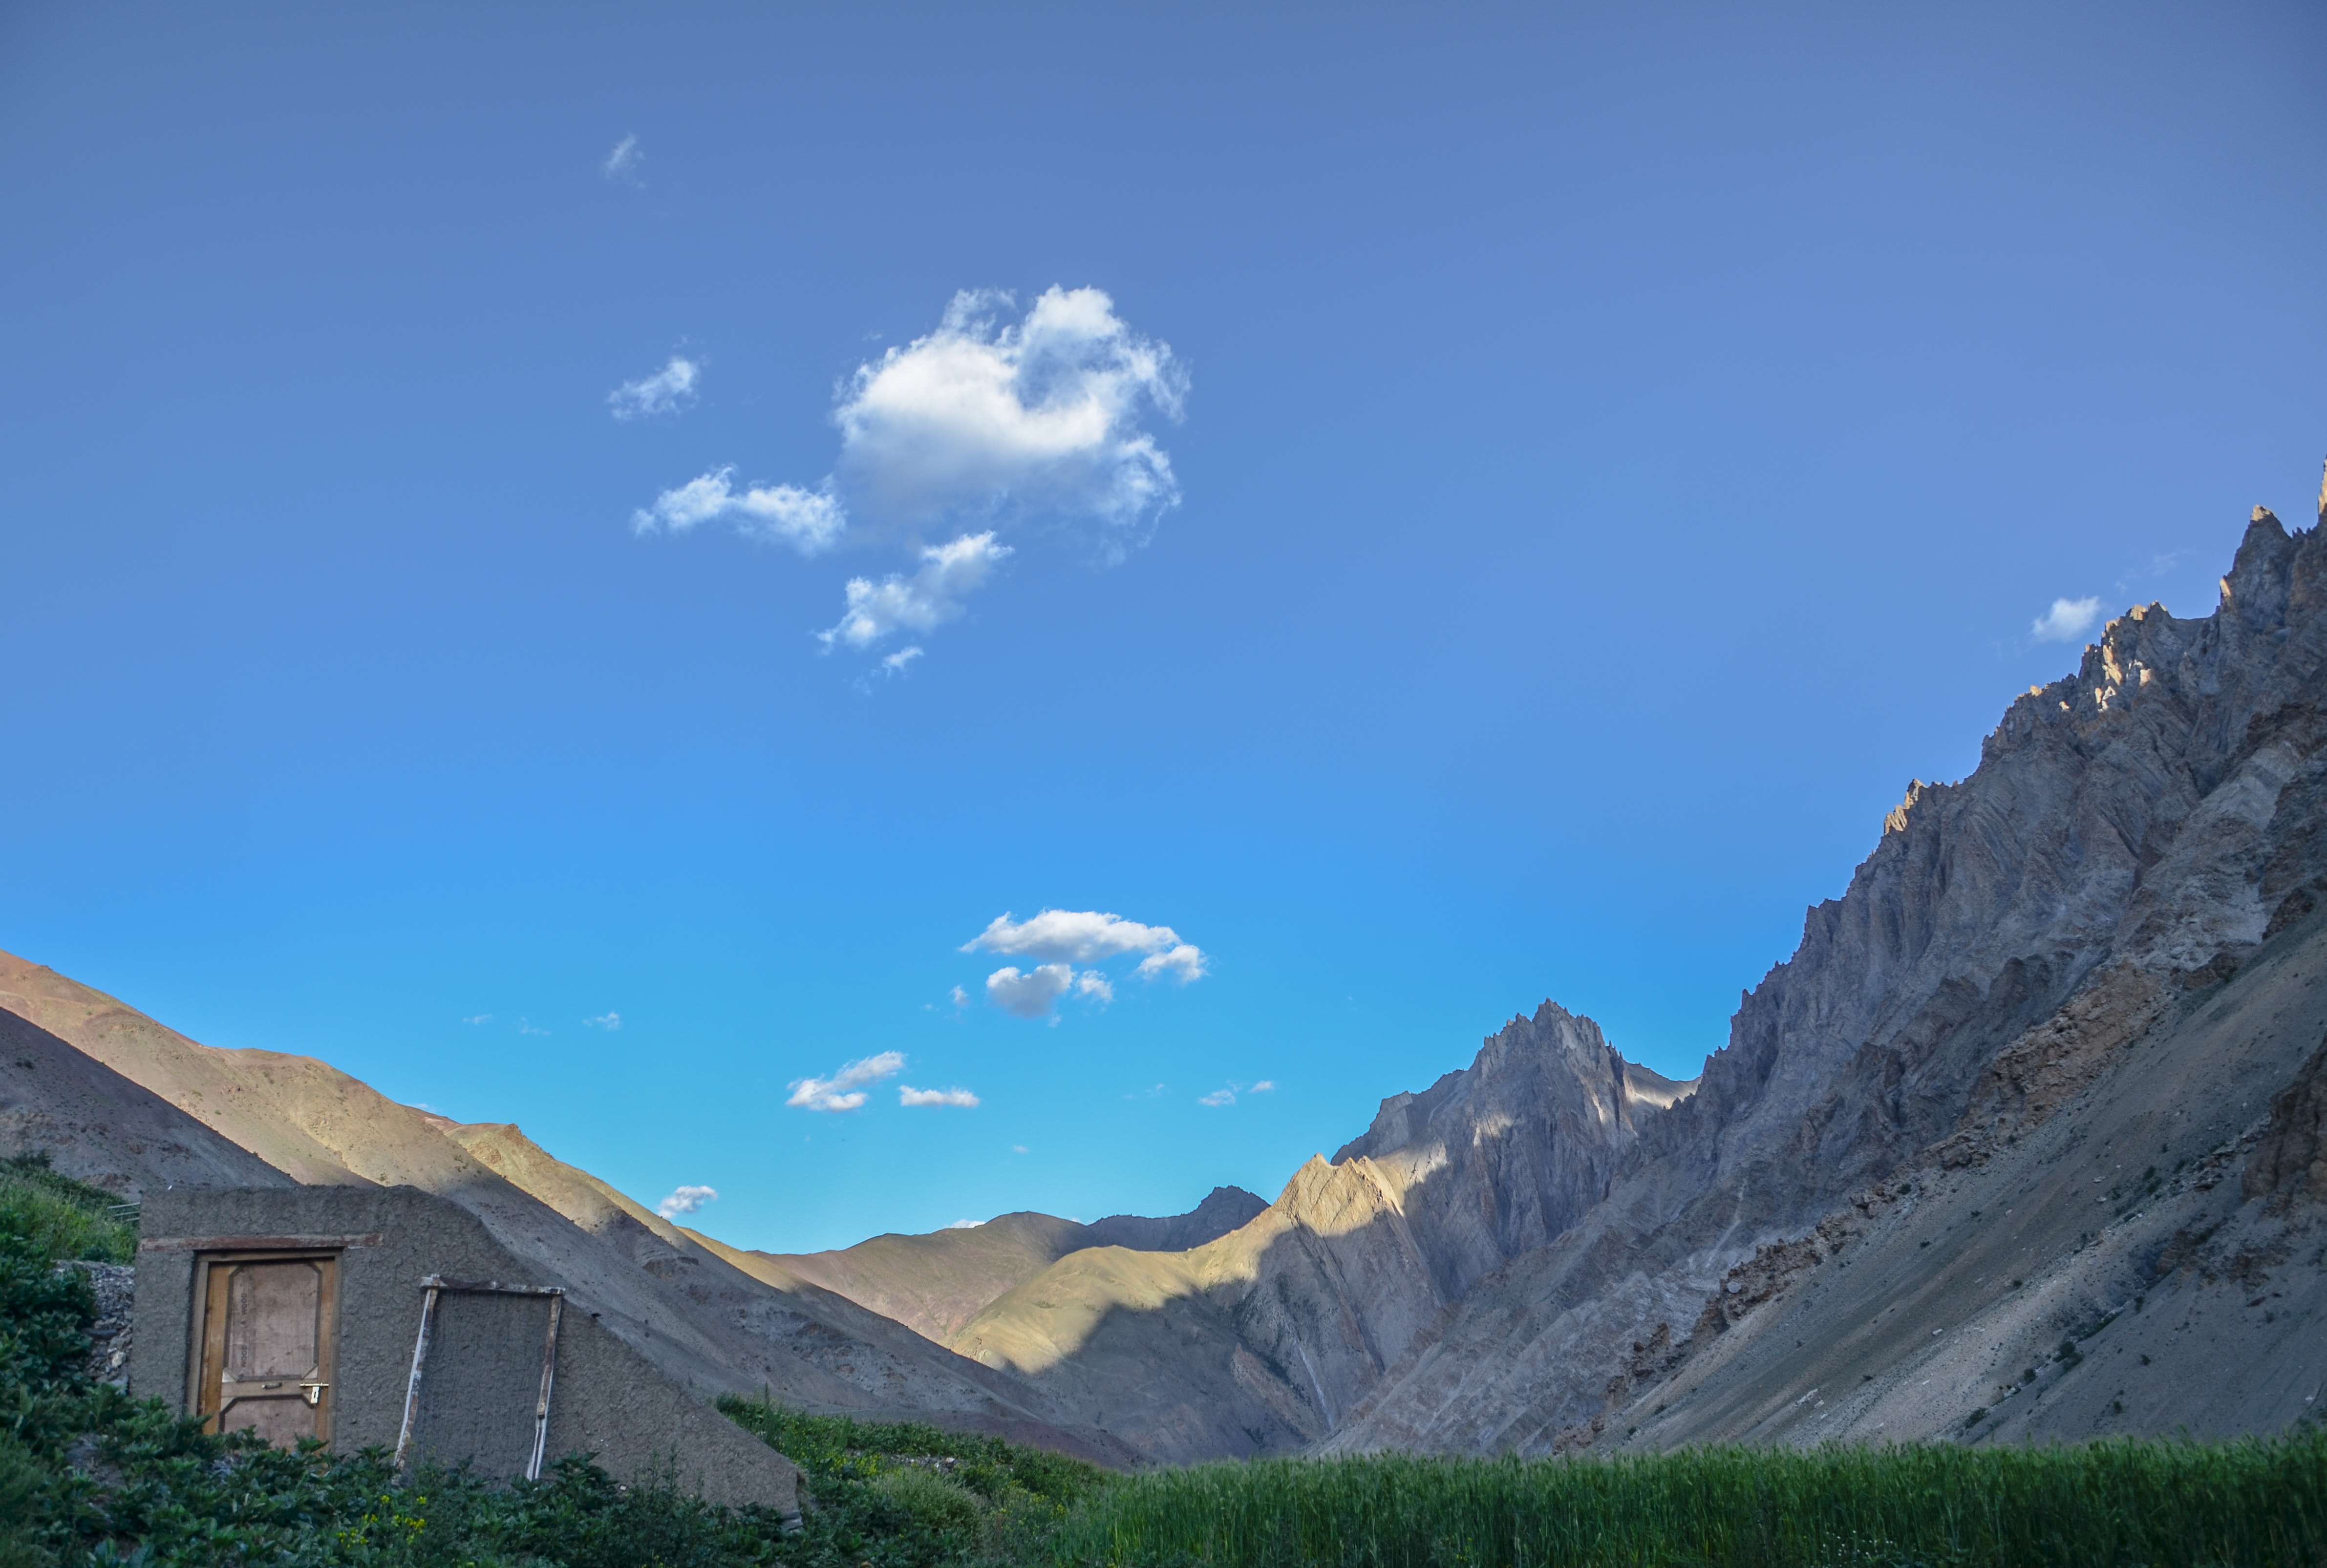
landscape, nature, wilderness, mountain, cloud, sky, meadow, hill, valley, mountain range, ridge, alps, plateau, ecosystem, landform, geographical feature, mountainous landforms